Midsund Municipality

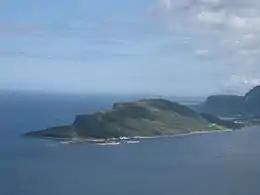
View of Dryna island, looking northeast

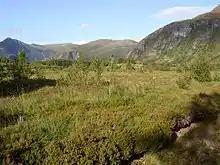
View of the interior of Otrøya island

The municipality of Midsund was established on 1 January 1965 when the old Sør-Aukra Municipality (population: 1,912) was merged with part of Midøya island and the neighboring island of Dryna (population: 334) which were part of the old Vatne Municipality.